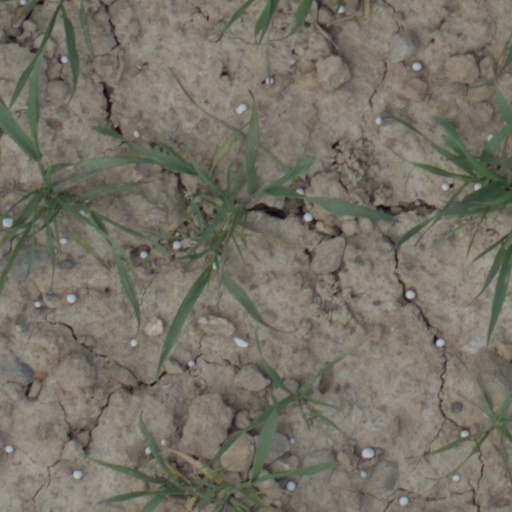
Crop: wheat